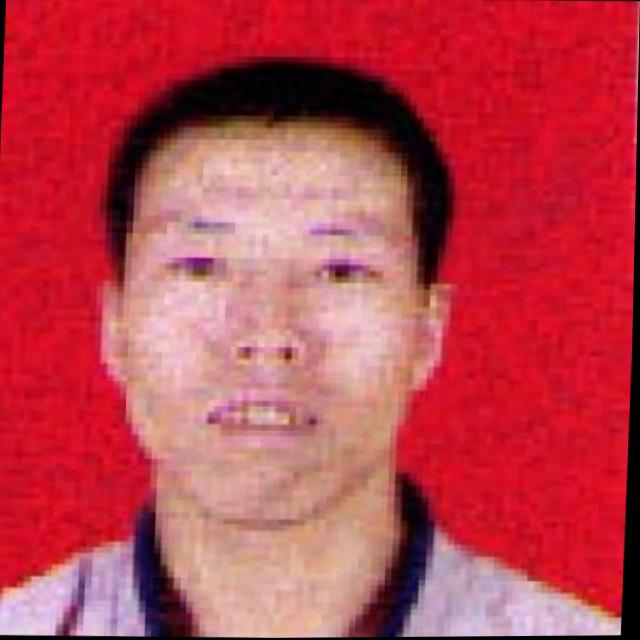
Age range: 21-44